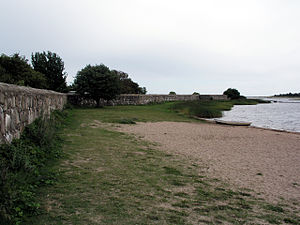
Kristianopel
Christianopel bymur
Kristianopel eller Christianopel grundlagdes 1599 af Christian 4. som et dansk fæstningsværk ved Øster Herred og Blekinges yderste grænse mod Sverige, i nærheden af den tidligere by Avskær. Avskær og den nærliggende Lyckebys Købstadspriviligier blev i 1600 overført til den nye by, som i begyndelsen kaldtes Styr-Kalmar, da den var anlagt for at kontrollere fæstningen Kalmar, men senere fik navnet Christianopel. Fæstningsbyen blev bygget på en lang, smal ø eller tange i Kalmarsund, hvor den skulle være nem at forsvare. I 1606 blev den befæstet, og herfra stammer den endnu bevarede gamle bymur. Den var omgivet af en 4 til 6 meter høj stenmur med bastioner og volde.